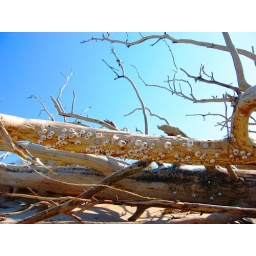
This tree must have been in the water for some time. Barnacles have collected.